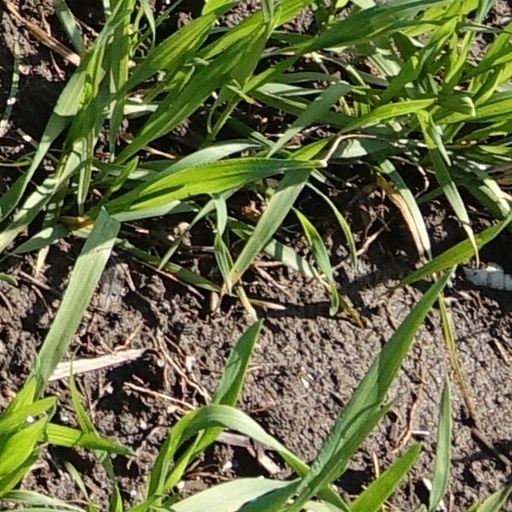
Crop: wheat